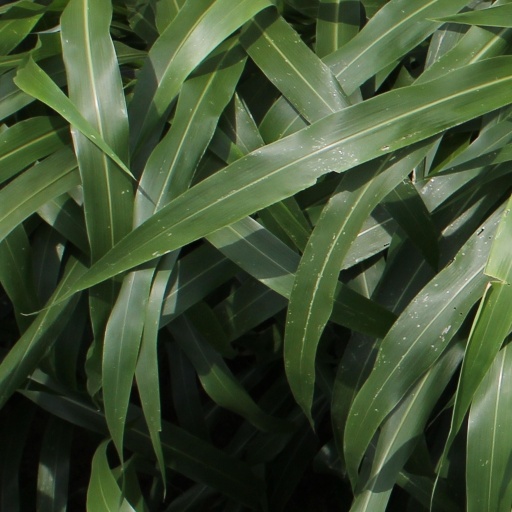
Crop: sorghum